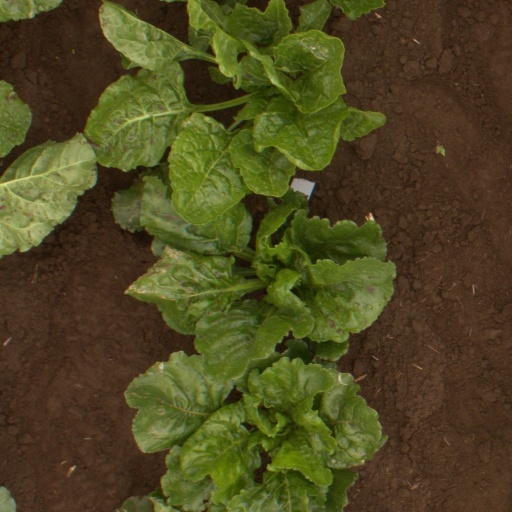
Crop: sugar beet